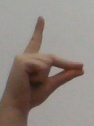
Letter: ta